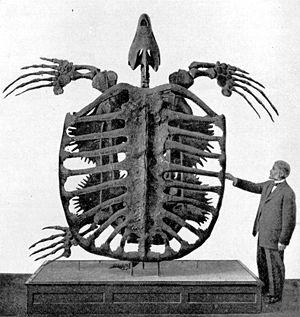
Archelon est un genre de tortues marines disparu au Campanien il y a environ 80,5 millions d'années. Archelon vivait dans la mer peu profonde couvrait la majeure partie de l'Amérique centrale et du Nord et il semble que ce soit la plus grande tortue de mer dont on ait retrouvé les fossiles. Le plus grand Archelon, de plus de 4 m de long, a été découvert dans le schiste de Pierre dans les années 1970.
Les protostégidés, ou Protostegidae forment une famille éteinte de tortues marines préhistoriques, du Crétacé, toutes disparues, à la carapace formée de cuir épais, peu ou pas ossifiée, dépourvues d'écailles, ou presque, et qui regroupe les plus grands spécimens de tortues de tous les temps, comme Archelon ou Protostega, ainsi que la plus ancienne tortue entièrement marine connue à ce jour, Desmatochelys padillai, datée du Crétacé inférieur, du Barrémien supérieur à l'Aptien inférieur, soit il y a environ entre 128 et 120 Ma.
Georges Reber Wieland est un paléontologue et un paléobotaniste américain, spécialiste reconnu de l'étude des Cycas.
Les Tortues, ou Chéloniens, forment un ordre de reptiles dont la caractéristique est d'avoir une carapace. Il existe actuellement 343 espèces recensées possédant des caractéristiques diverses, mais toutes se distinguent des autres reptiles par une carapace qui est constituée d'un plastron au niveau du ventre et d'une dossière sur le dessus, reliés par deux ponts sur les côtés du corps. On les sépare traditionnellement en trois groupes : les tortues terrestres, les tortues aquatiques, ou tortues dulçaquicoles, et les tortues marines.